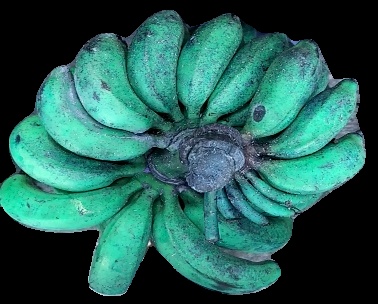
Variety: rasbale
Grade: grade3